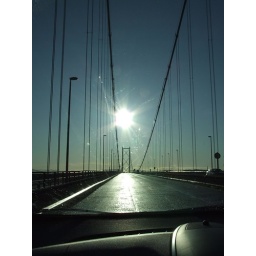
Firth road bridge in the mid-day sun